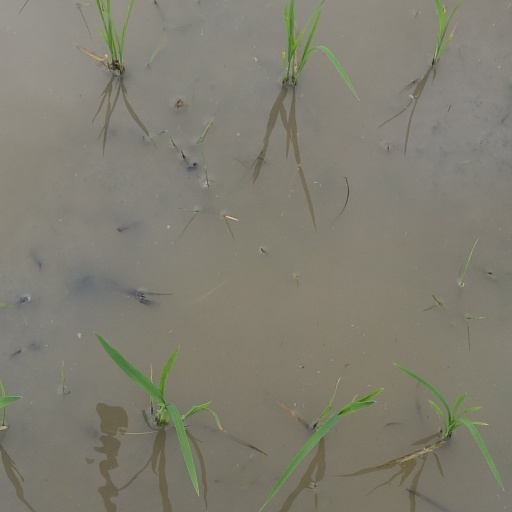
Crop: rice